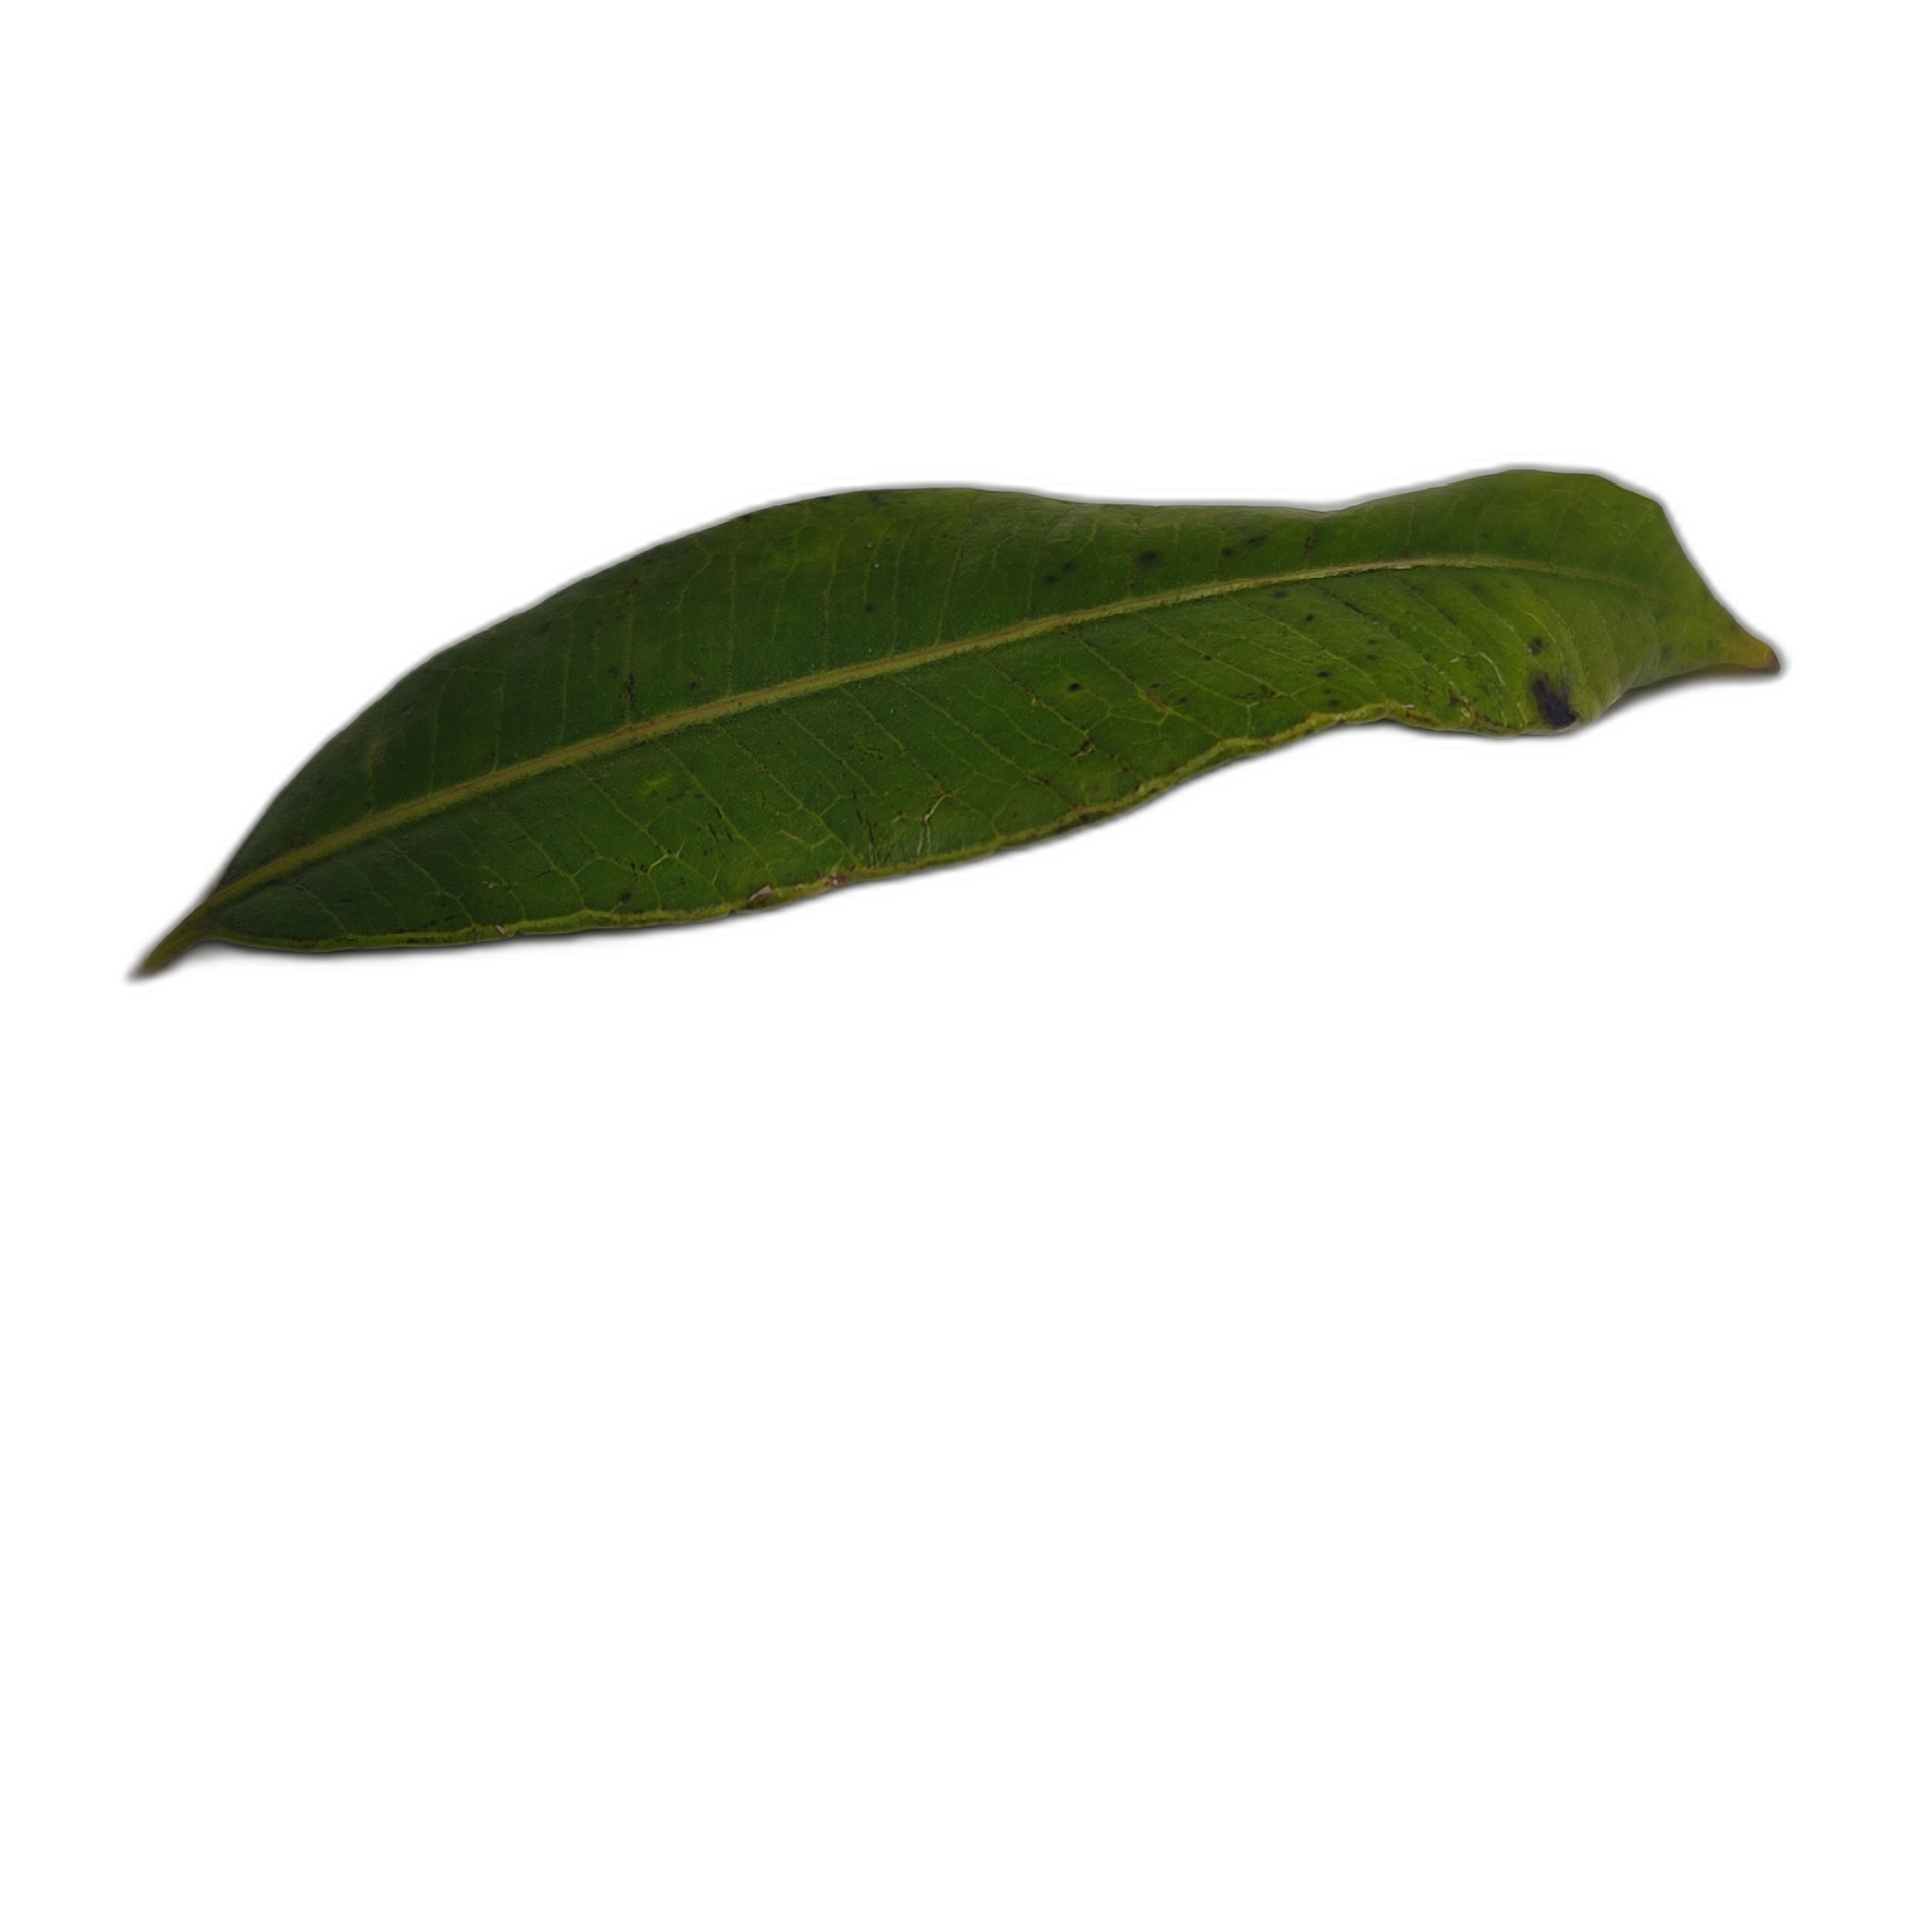
Label: healthy